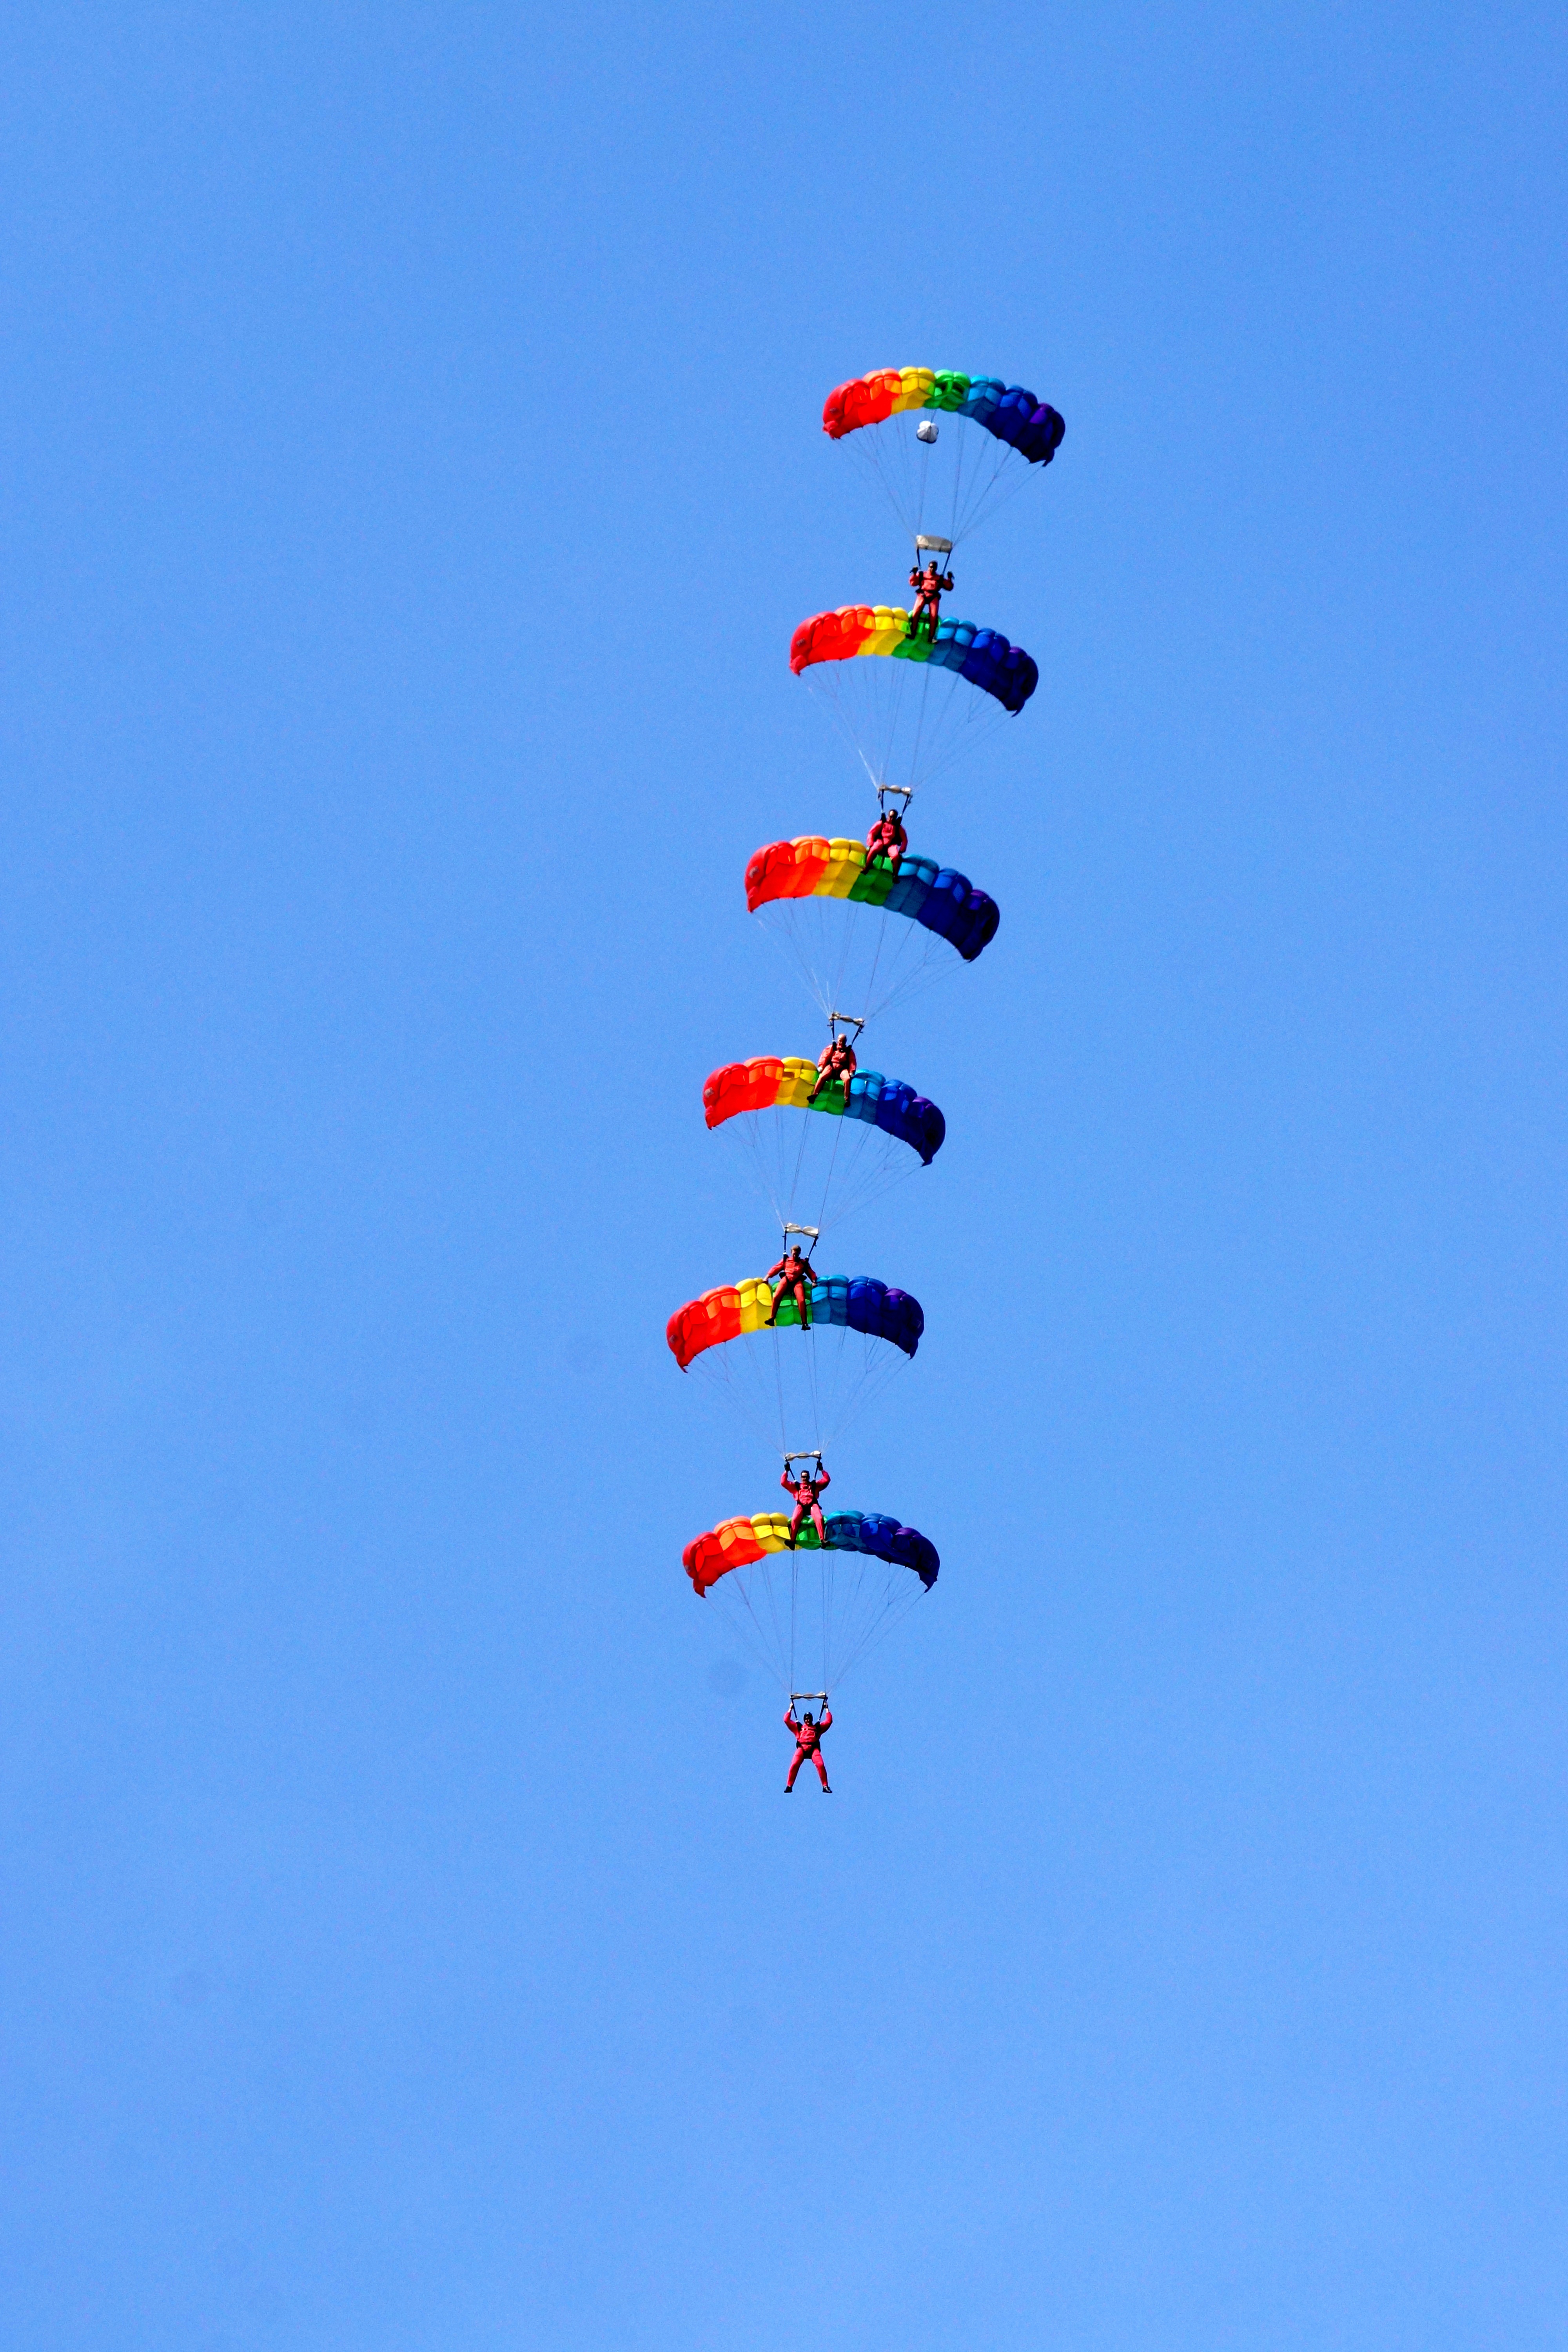
wing, sky, extreme sport, toy, parachute, sports, airshow, parachuting, air sports, parachutists, atmosphere of earth, windsports, group jump, parachuting holiday